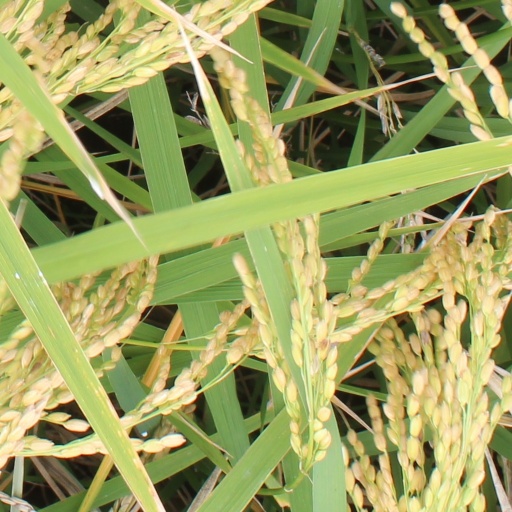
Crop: rice